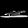
Label: Sandal